Dindigul

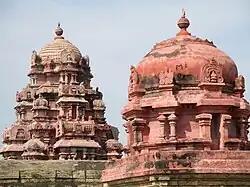
Image of temple in the fort

In 1736 Chanda Sahib, the Nawab of Carnatic Sultanate and lieutenant of Mughal Empire seized power from Vangaru Nayak. In 1742, the Mysore army under the leadership of Venkatarayar conquered Dindigul. He governed Dindigul as a representative of Maharaja of Mysore. There were 18 palayams (a small region consists of few villages) during his reign and all these palayams were under Dindigul Semai, with Dindigul as the capital. These palayams wanted to be independent and refused to pay taxes to Venkatarayar. In 1748, Venkatappa was made governor of the region in place of Venkatarayar, who also failed. In 1755, the Maharaja sent Haider Ali to Dindigul to handle the situation. Later Haider Ali became the Maharaja of Mysore, and in 1777, he appointed Purshana Mirsaheb as governor of Dindigul. Mirsaheb strengthened the fort and the garrison around it. His wife Ameer-um-Nisha-Begam died during her delivery and her tomb is now called Begambur. In 1783 the British Army, led by Captain Long, occupied Dindigul. In 1784, after an agreement between Mysore and the British army, Dindigul was restored by Mysore province. In 1788, Tipu Sultan, the Son of Haider Ali, was crowned as King of Dindigul. In 1790, James Stewart of the British army conquered Dindigul again during third war of Mysore. In a pact made on 1792, Tipu ceded Dindigul to the British. Dindigul was the first region to come under British rule in Madurai District. In 1798, the British army strengthened the hill fort with cannons and built sentinel rooms in every corner. The British army, under Statten stayed at Dindigul fort from 1798 to 1859. After that Madurai was made headquarters of the British army and Dindigul was attached to it as a taluk. Dindigul was under the rule of the British until India gained Independence on 15 August 1947. Recently the city has been experiencing new growth and new companies are opening branches here like Chennai Silks, UnlimitED, Jos Allukas and Tanishq.